Stična Abbey

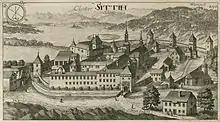
Valvasor's depiction of Stična from 1679

In terms of architecture, abbey has been repeatedly modified, leaving Romanesque and Gothic traces in Baroque buildings. The oldest core of the abbey has been preserved. The abbey has a basilica dedicated to Our Lady of Sorrows, which serves as a parish church. The abbey and Romanesque basilica are recognized as cultural monuments of national significance.